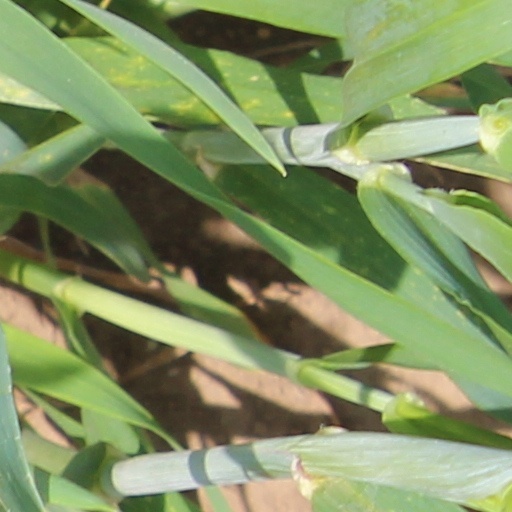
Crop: wheat